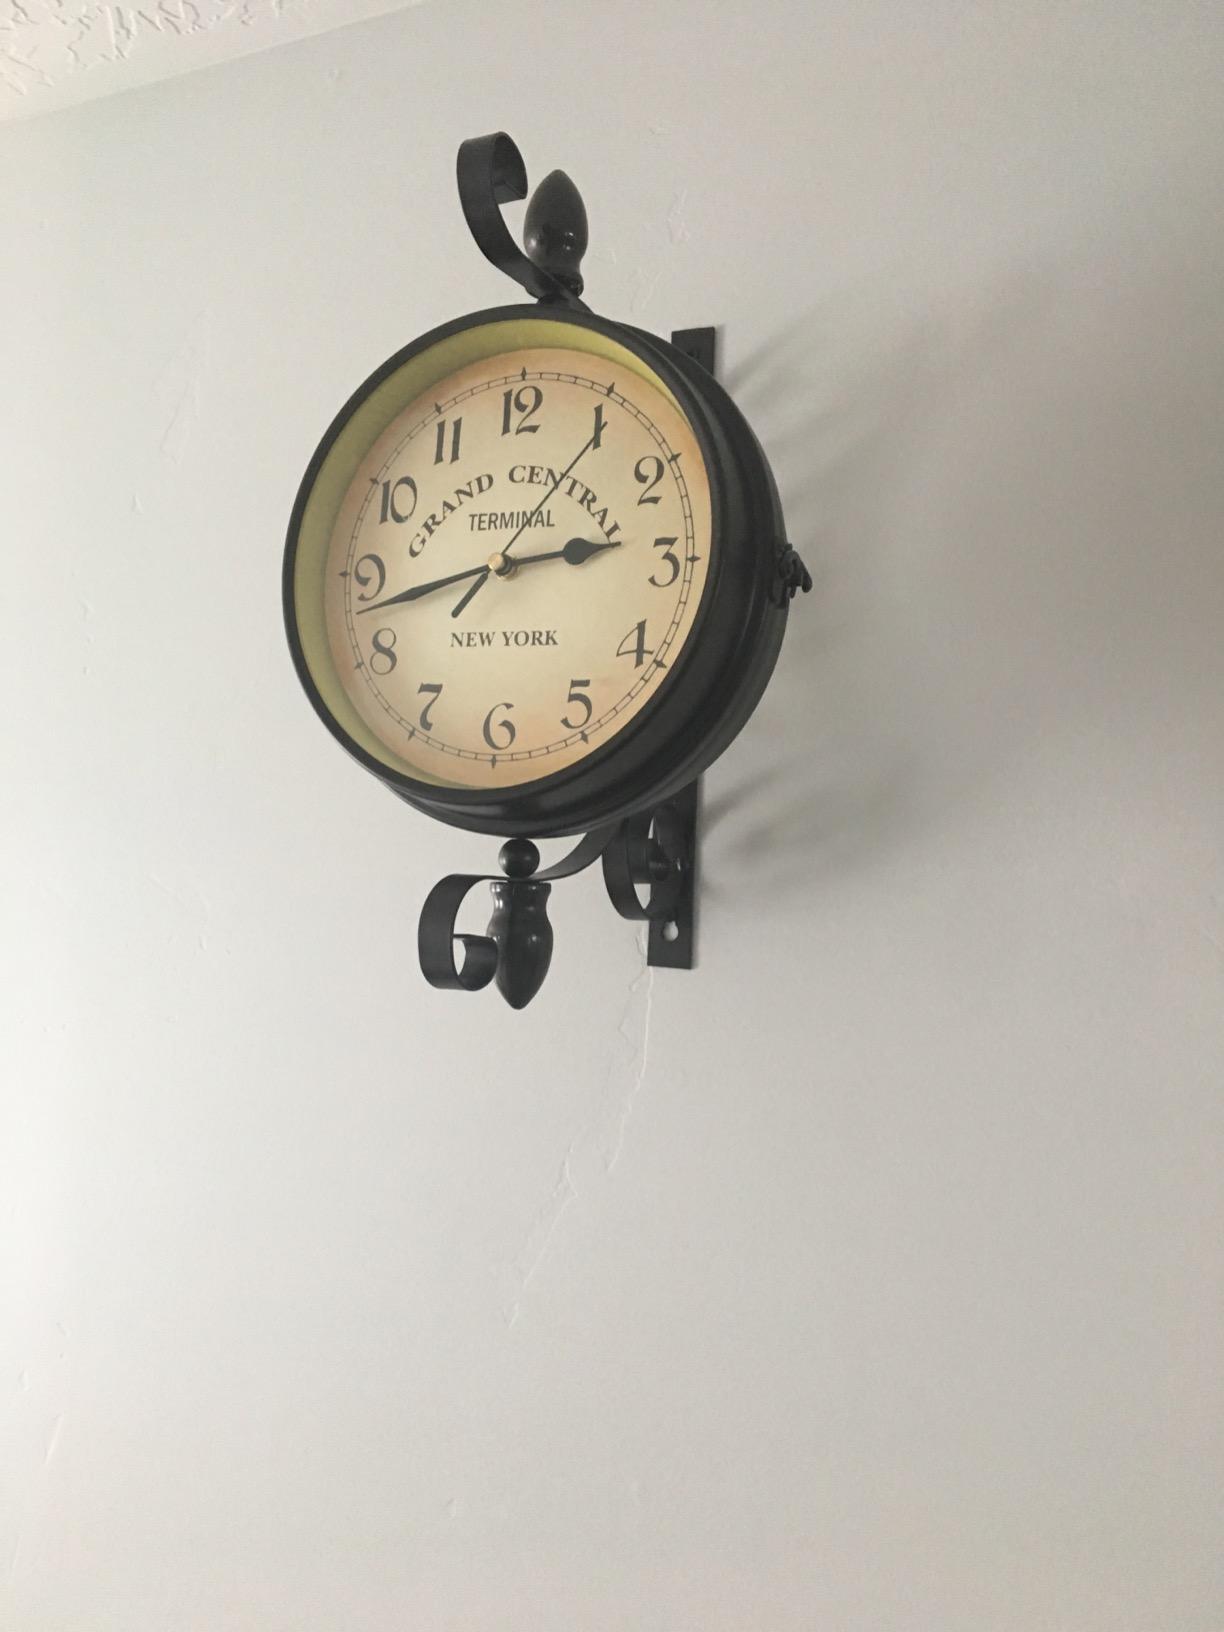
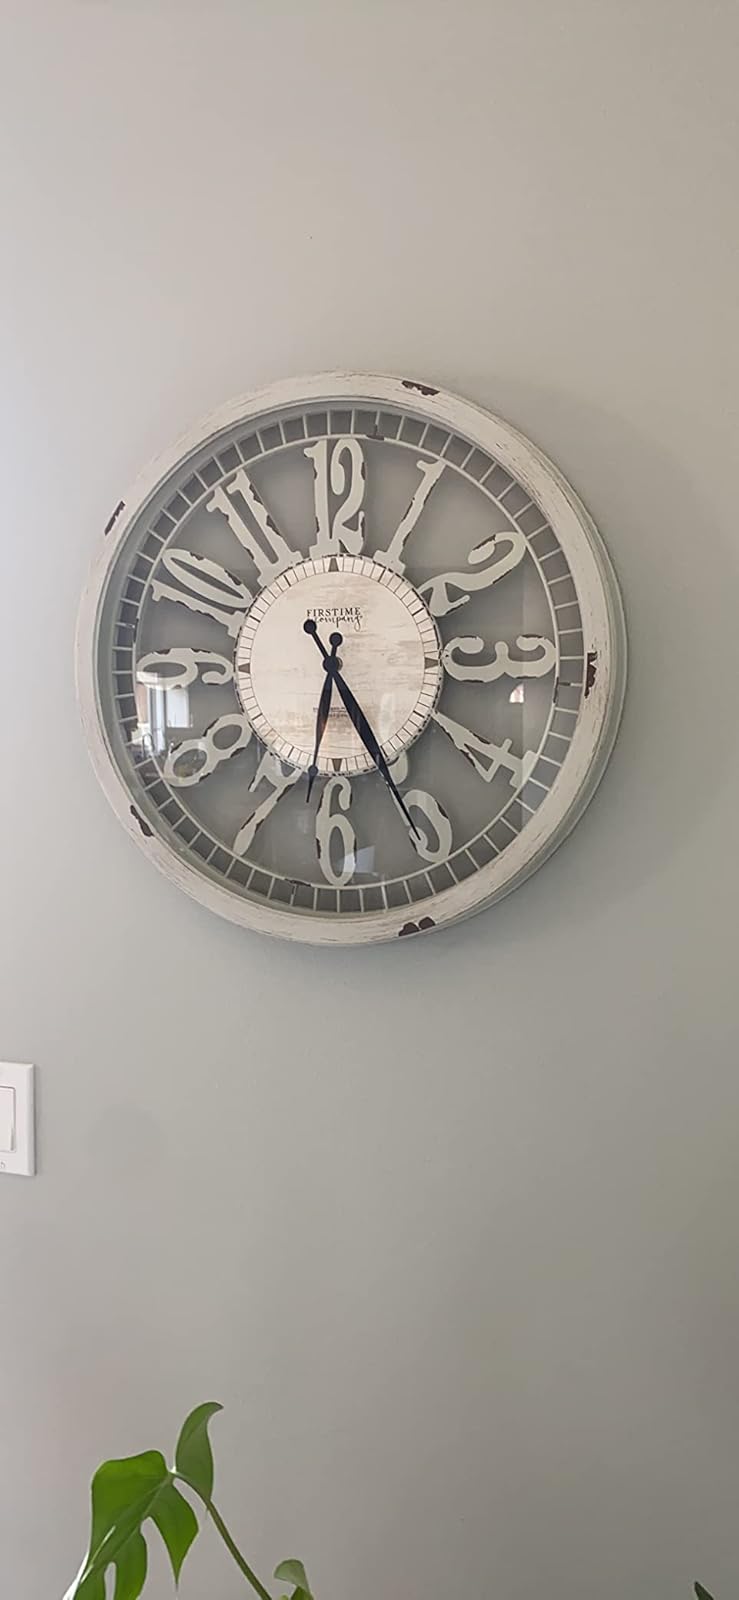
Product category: clock
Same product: no